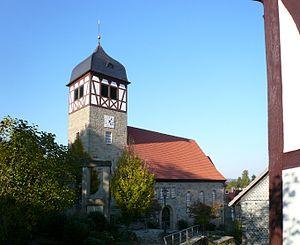
Adelebsen est une municipalité allemande du land de Basse-Saxe et l'arrondissement de Göttingen.